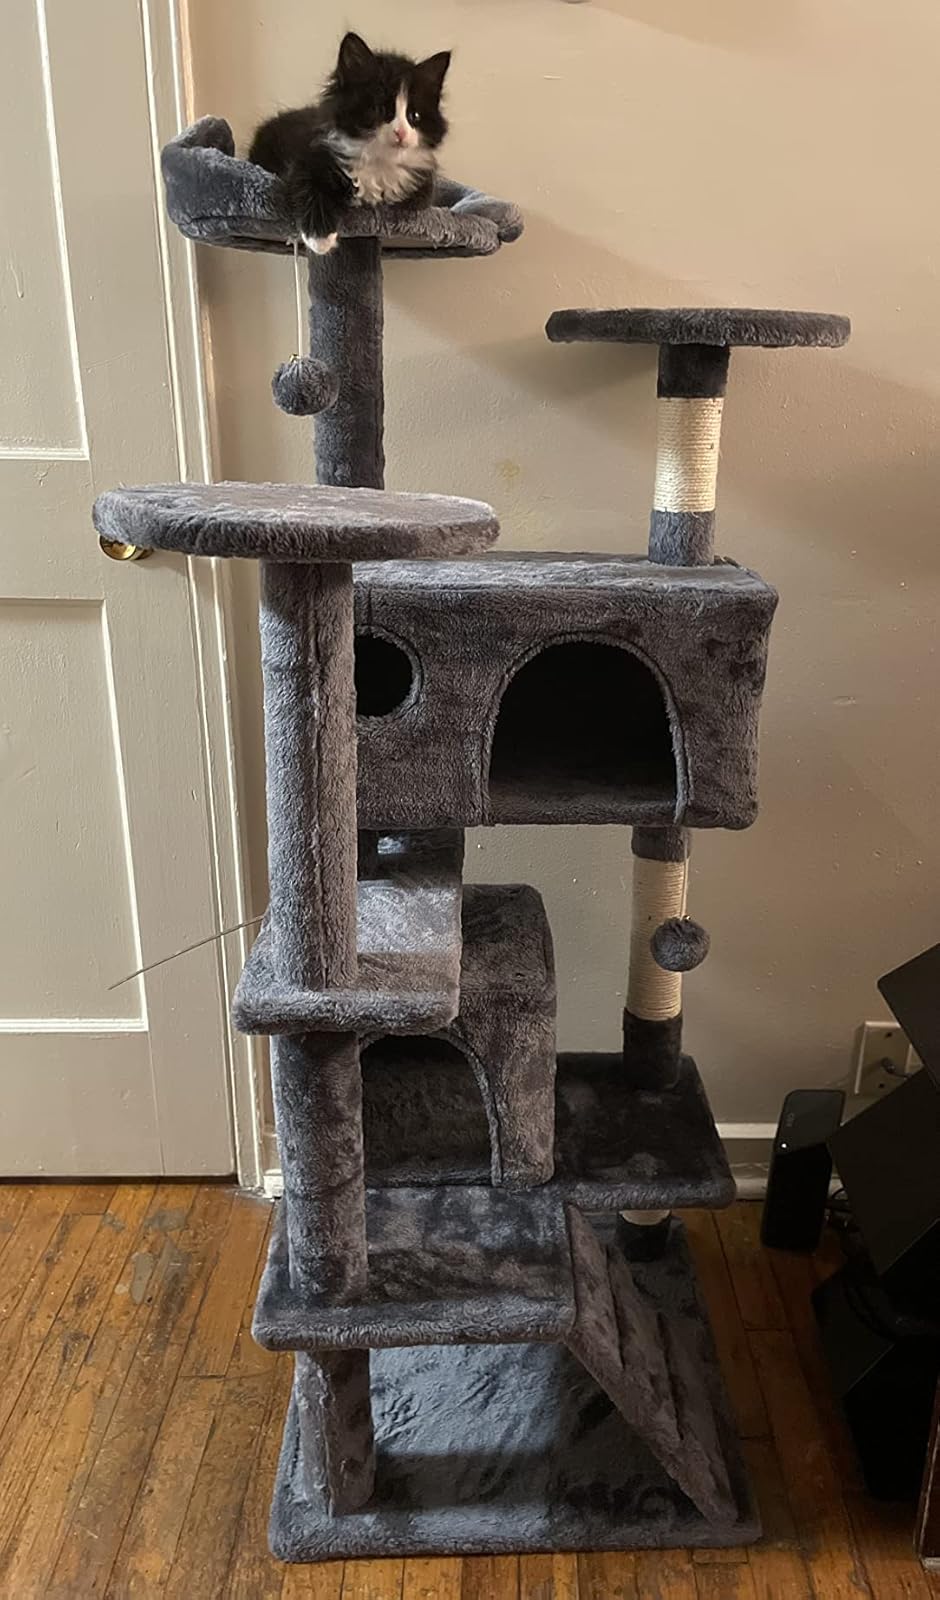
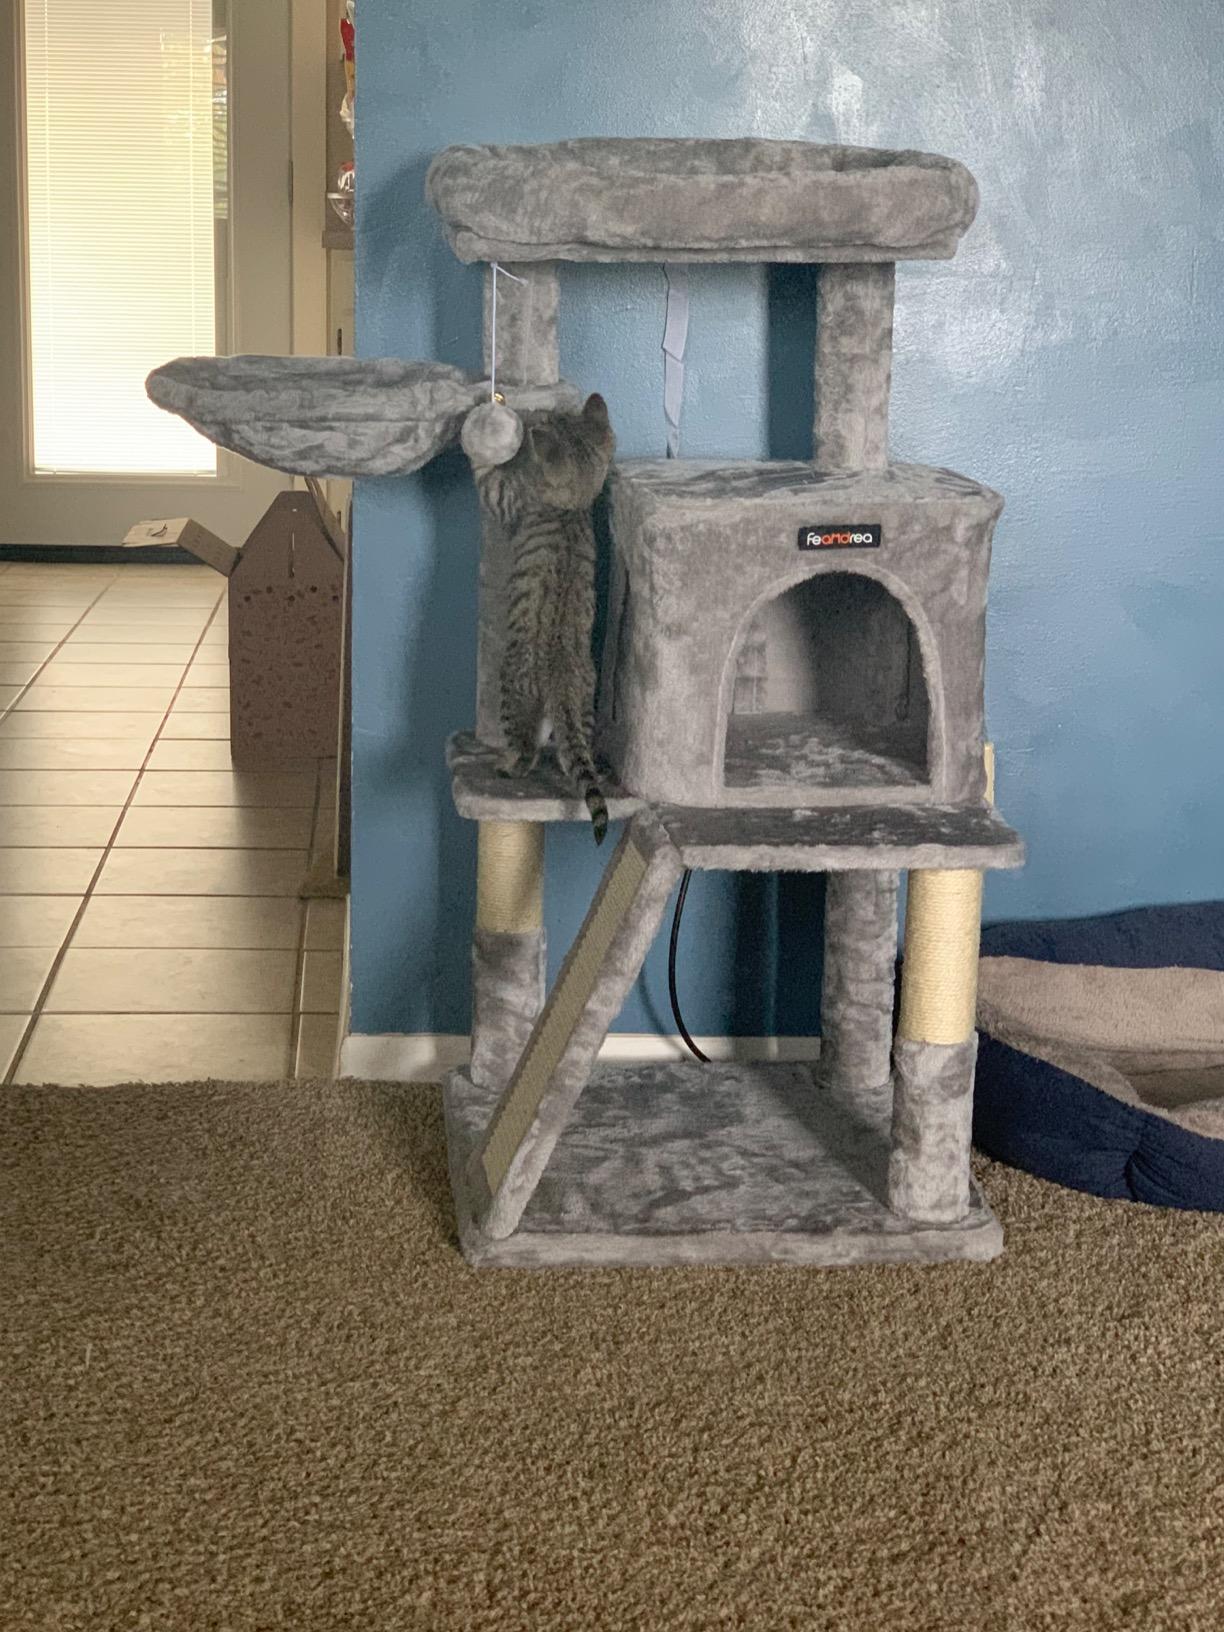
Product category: items_cat tree
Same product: no